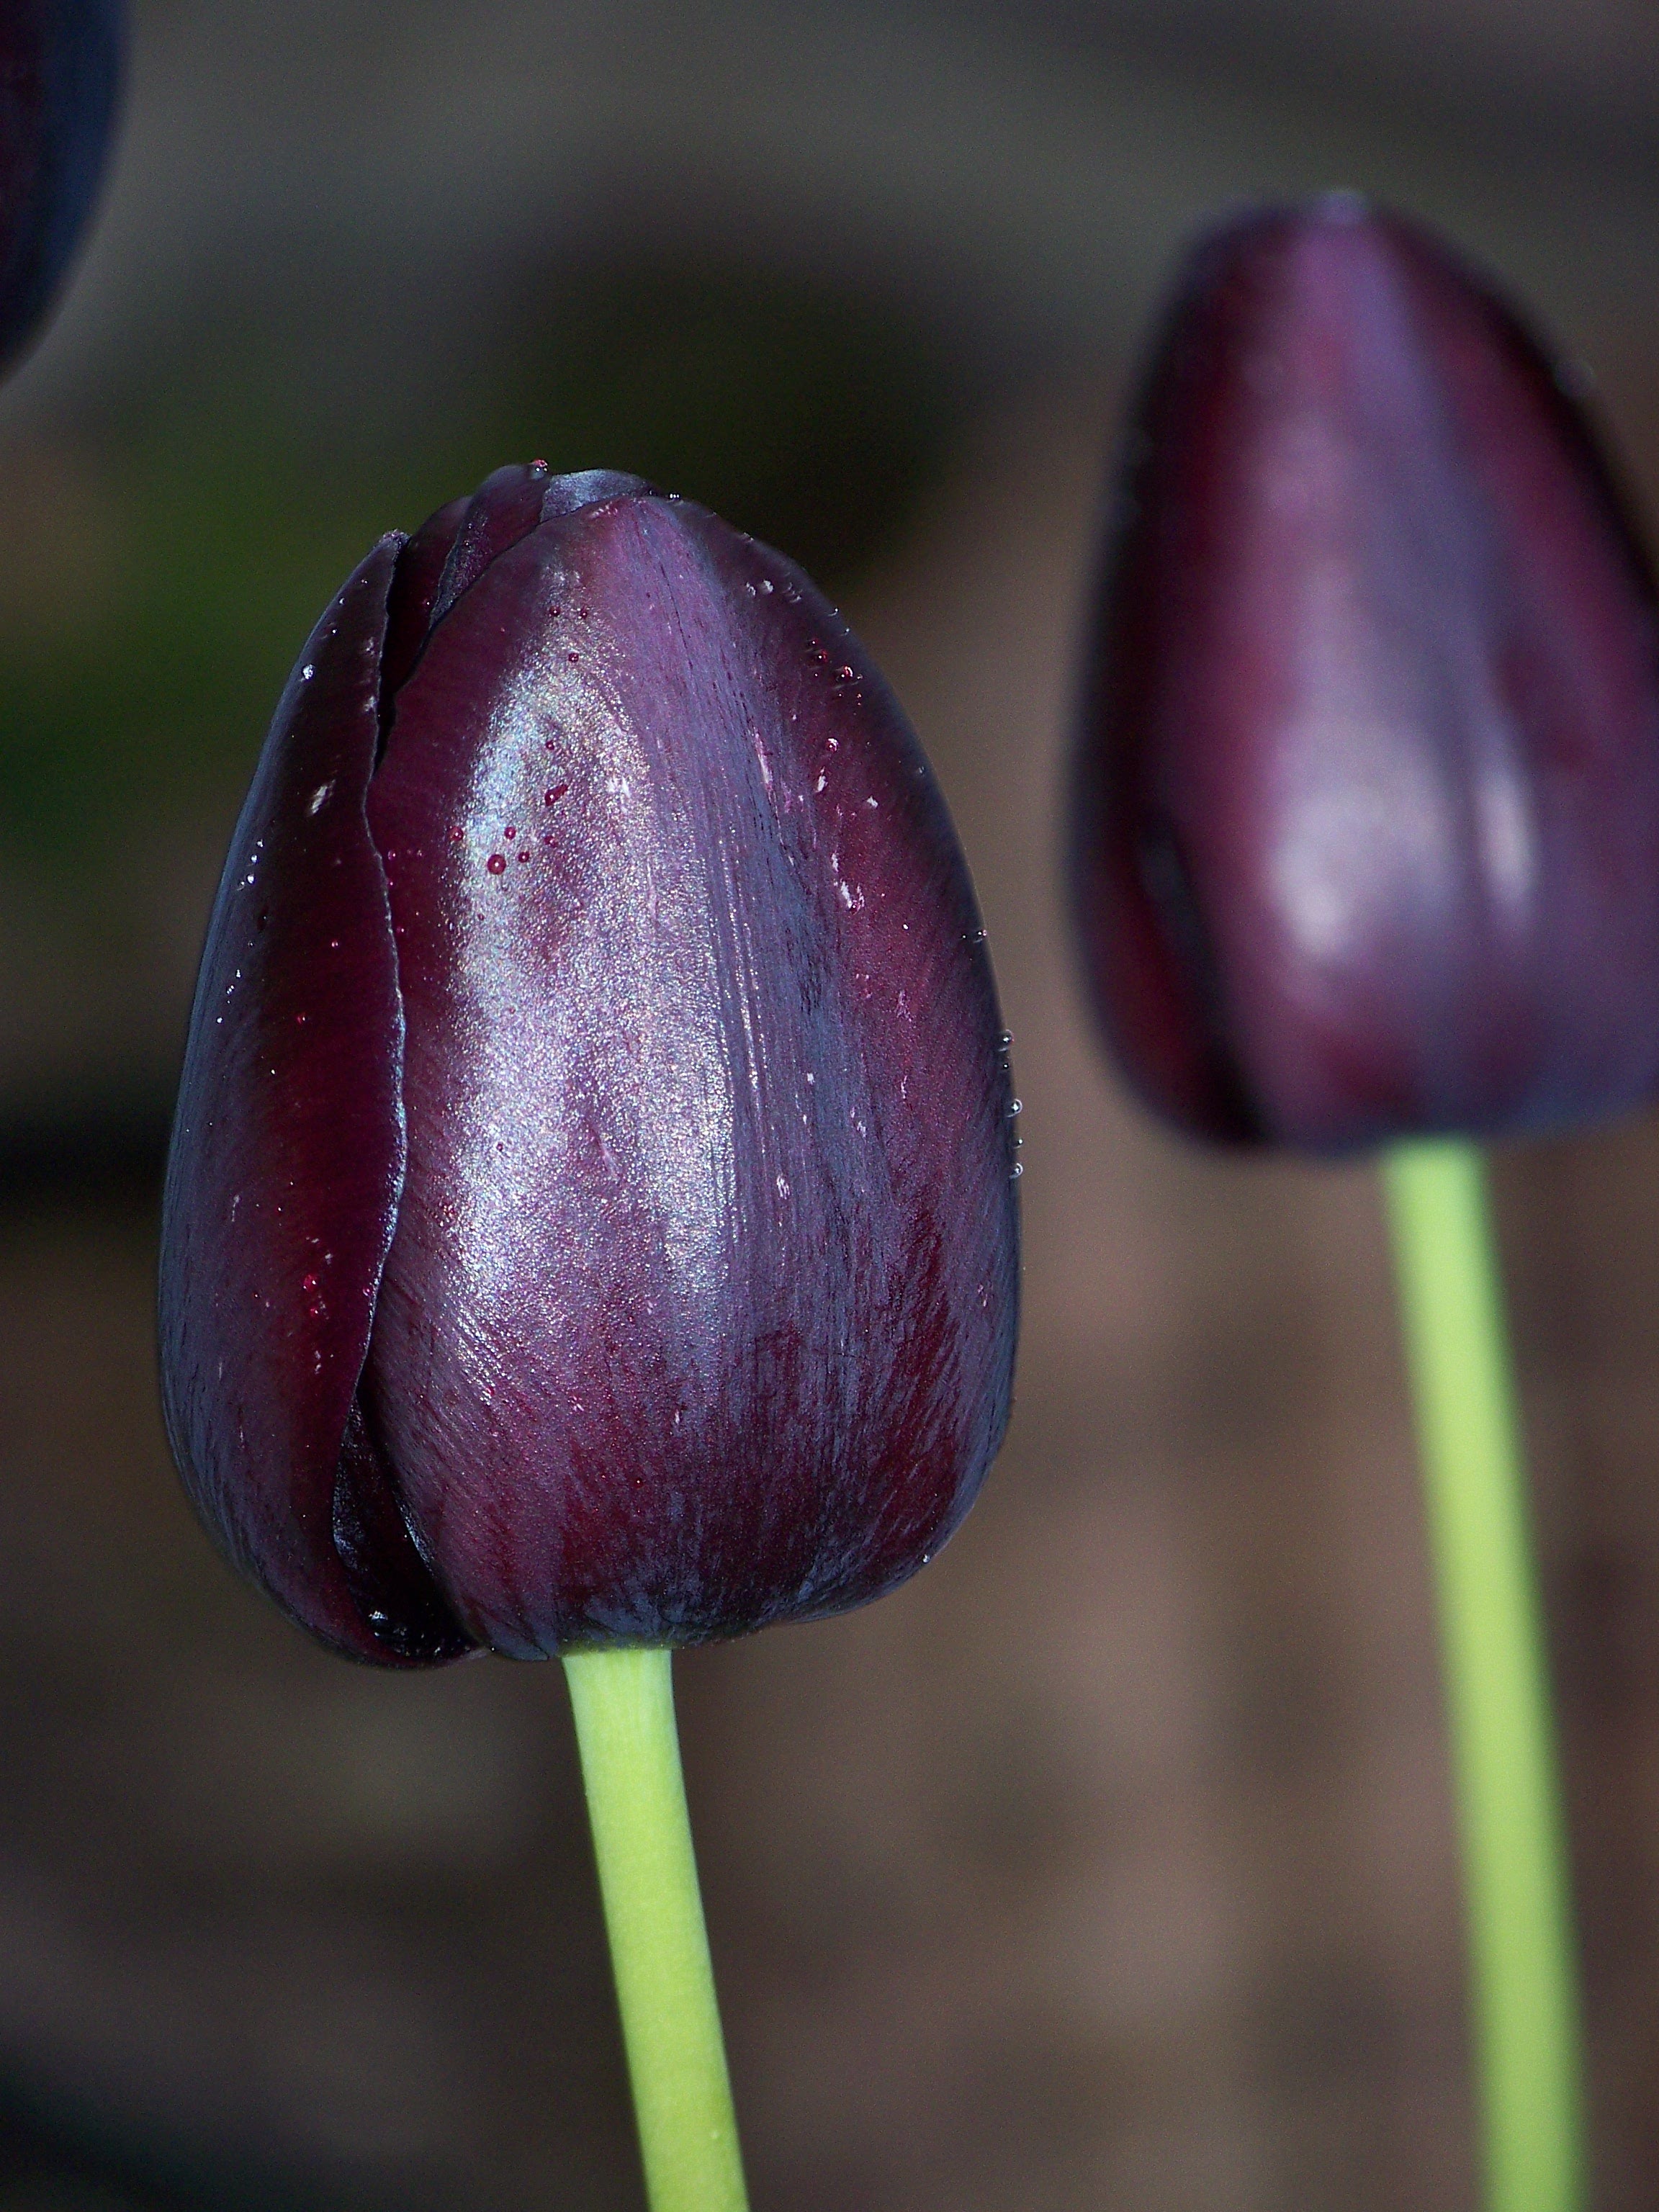
nature, blossom, dew, plant, photography, flower, petal, bloom, tulip, spring, produce, two, black, flora, close up, velvet, bud, macro photography, flowering plant, plant stem, land plant